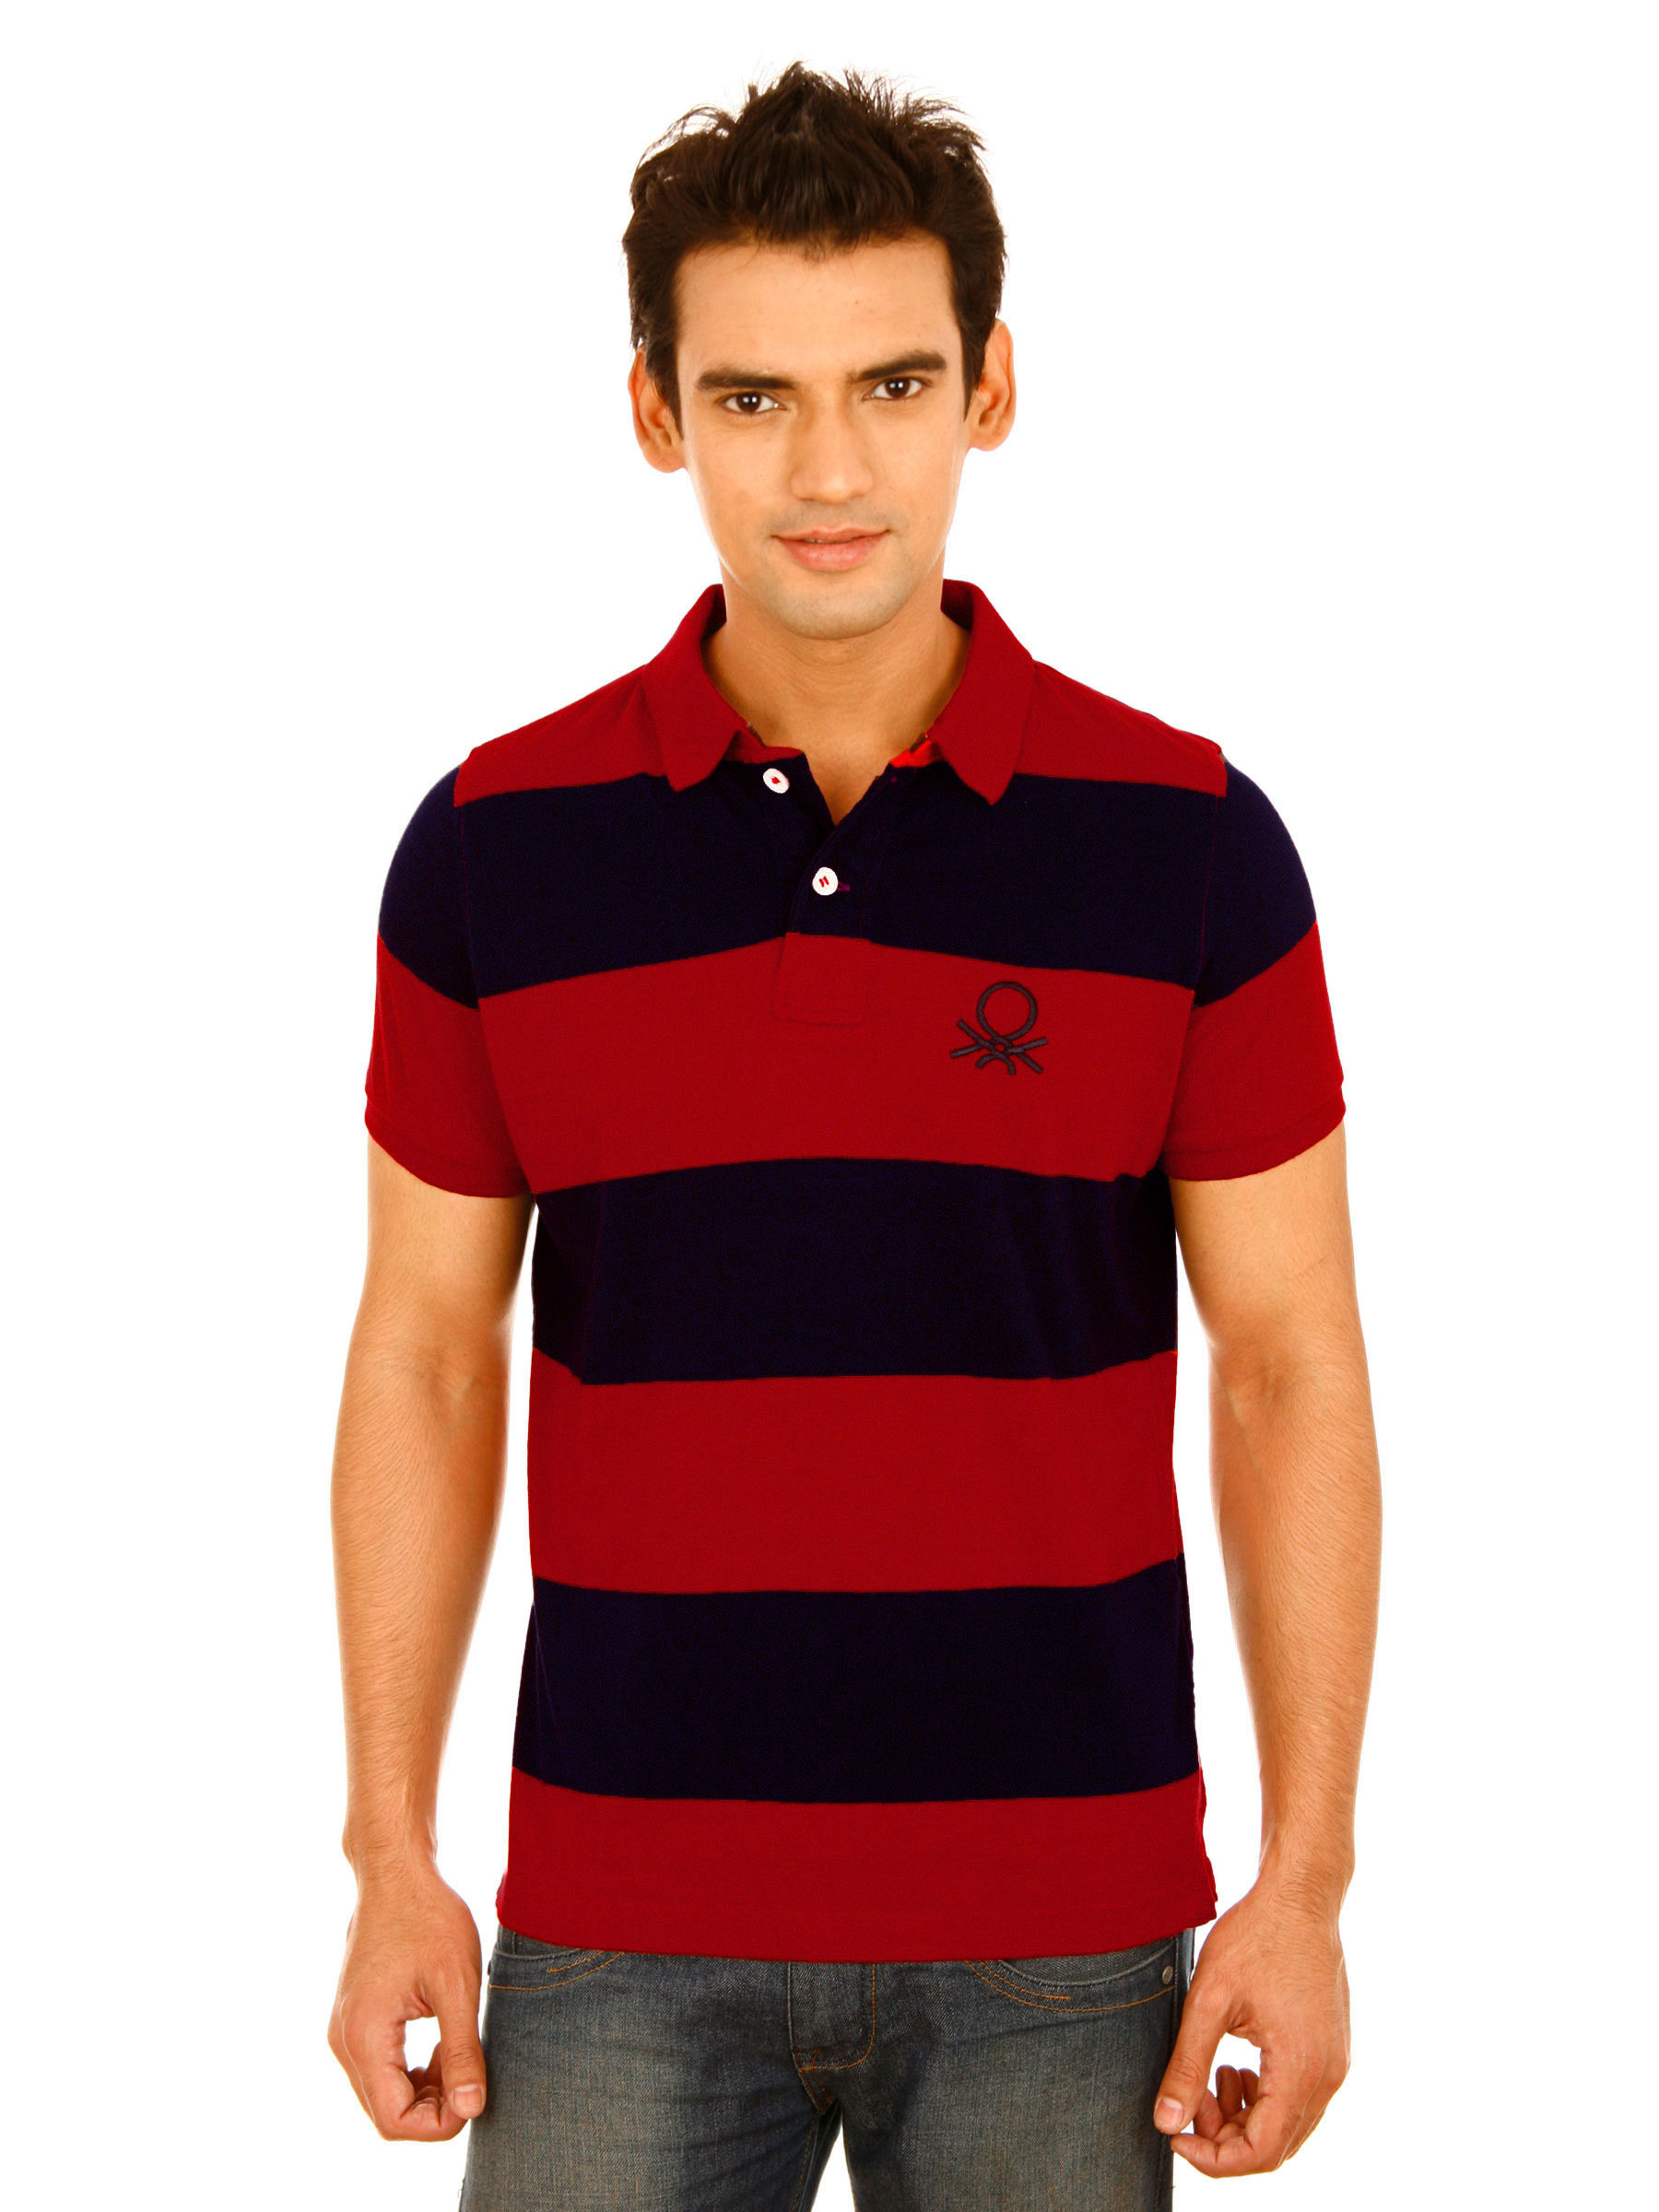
United Colors of Benetton Men Light Winter Red Tshirts
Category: Apparel / Topwear / Tshirts
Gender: Men
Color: Red
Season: Fall 2011
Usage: Casual